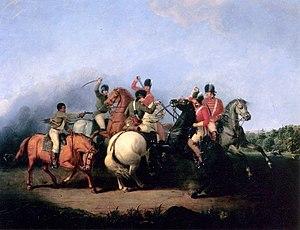
Cette page concerne des événements d'actualité qui se sont produits durant l'année 1781 du calendrier grégorien aux États-Unis.
Le théâtre sud de la guerre d'indépendance américaine se trouve au cœur des opérations dans la seconde moitié de la guerre d'indépendance des États-Unis. Pendant les trois premières années du conflit, les plus grandes batailles militaires se déroulent essentiellement dans le Nord autour des villes de Boston, New York et Philadelphie. Après l'échec de la campagne de Saratoga, les Britanniques ont en grande partie abandonné les opérations dans les colonies centrales et ont poursuivi une stratégie d’assujettissement des colonies du Sud.